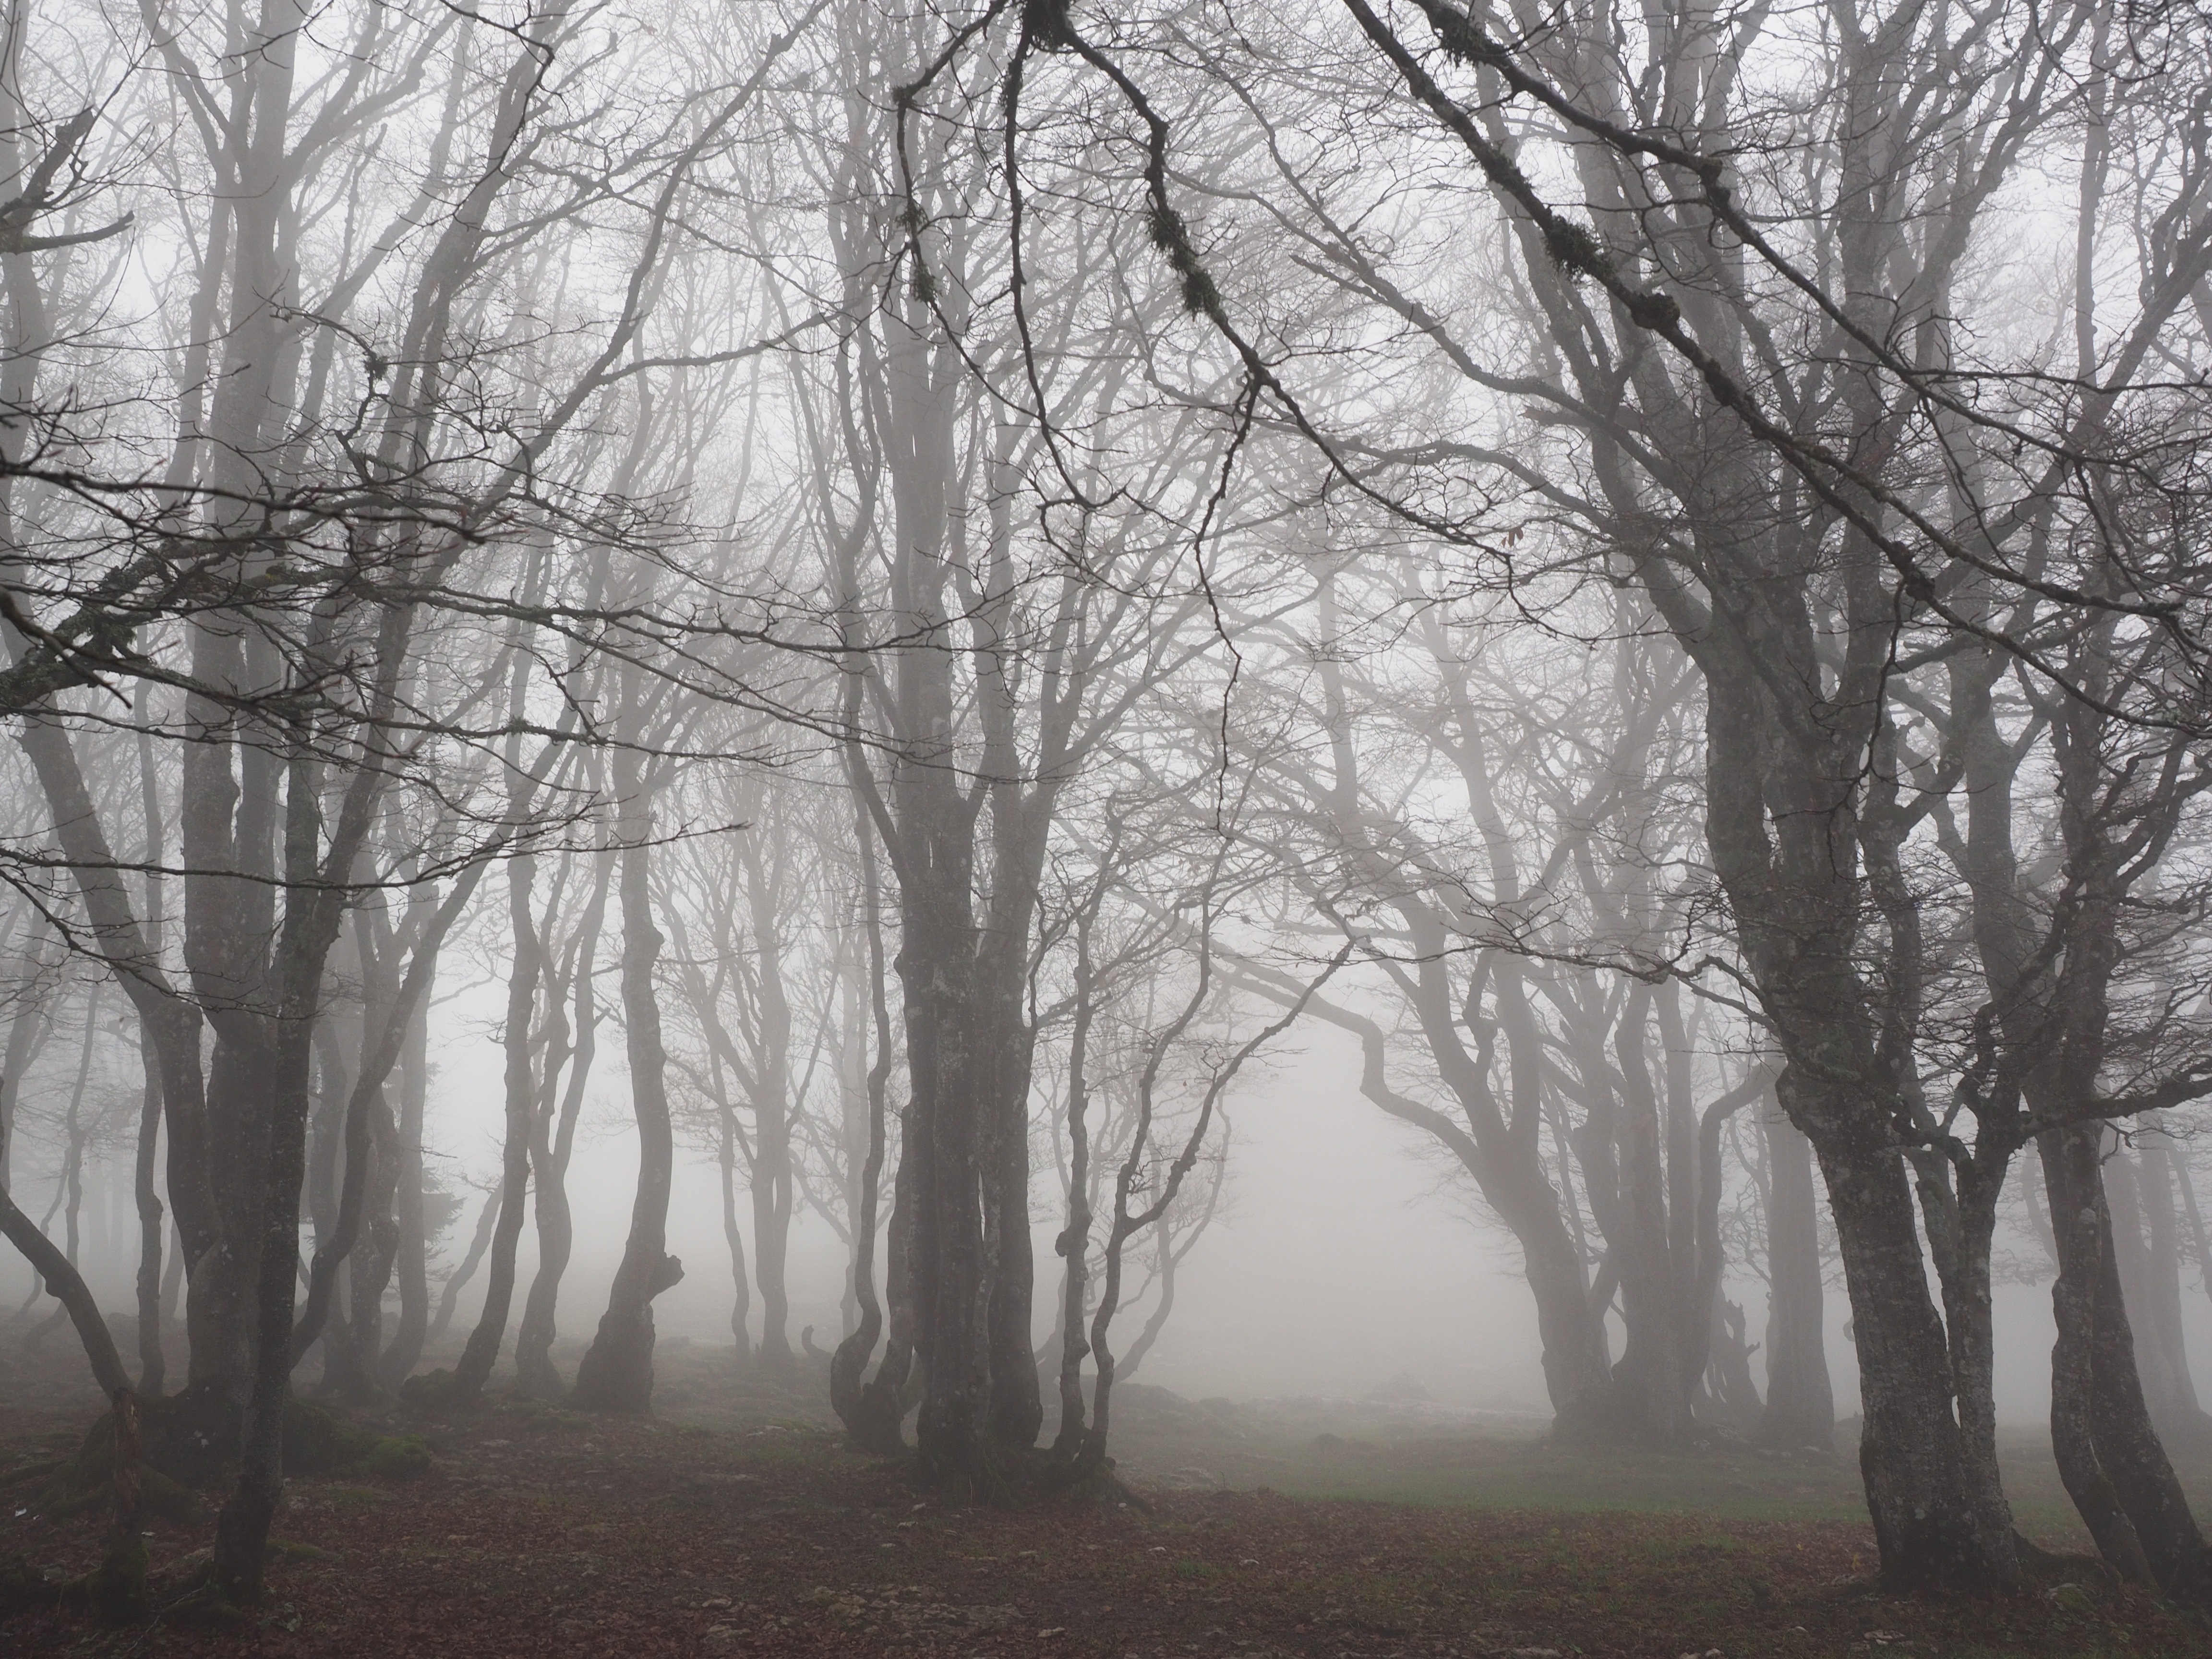
tree, forest, branch, book, snow, winter, black and white, plant, fog, mist, sunlight, morning, mystical, foggy, weather, monochrome, season, trees, woodland, habitat, tree trunks, haunting, freezing, beech wood, creux du van, natural environment, atmospheric phenomenon, woody plant, weather book, swiss jura, noiraigue